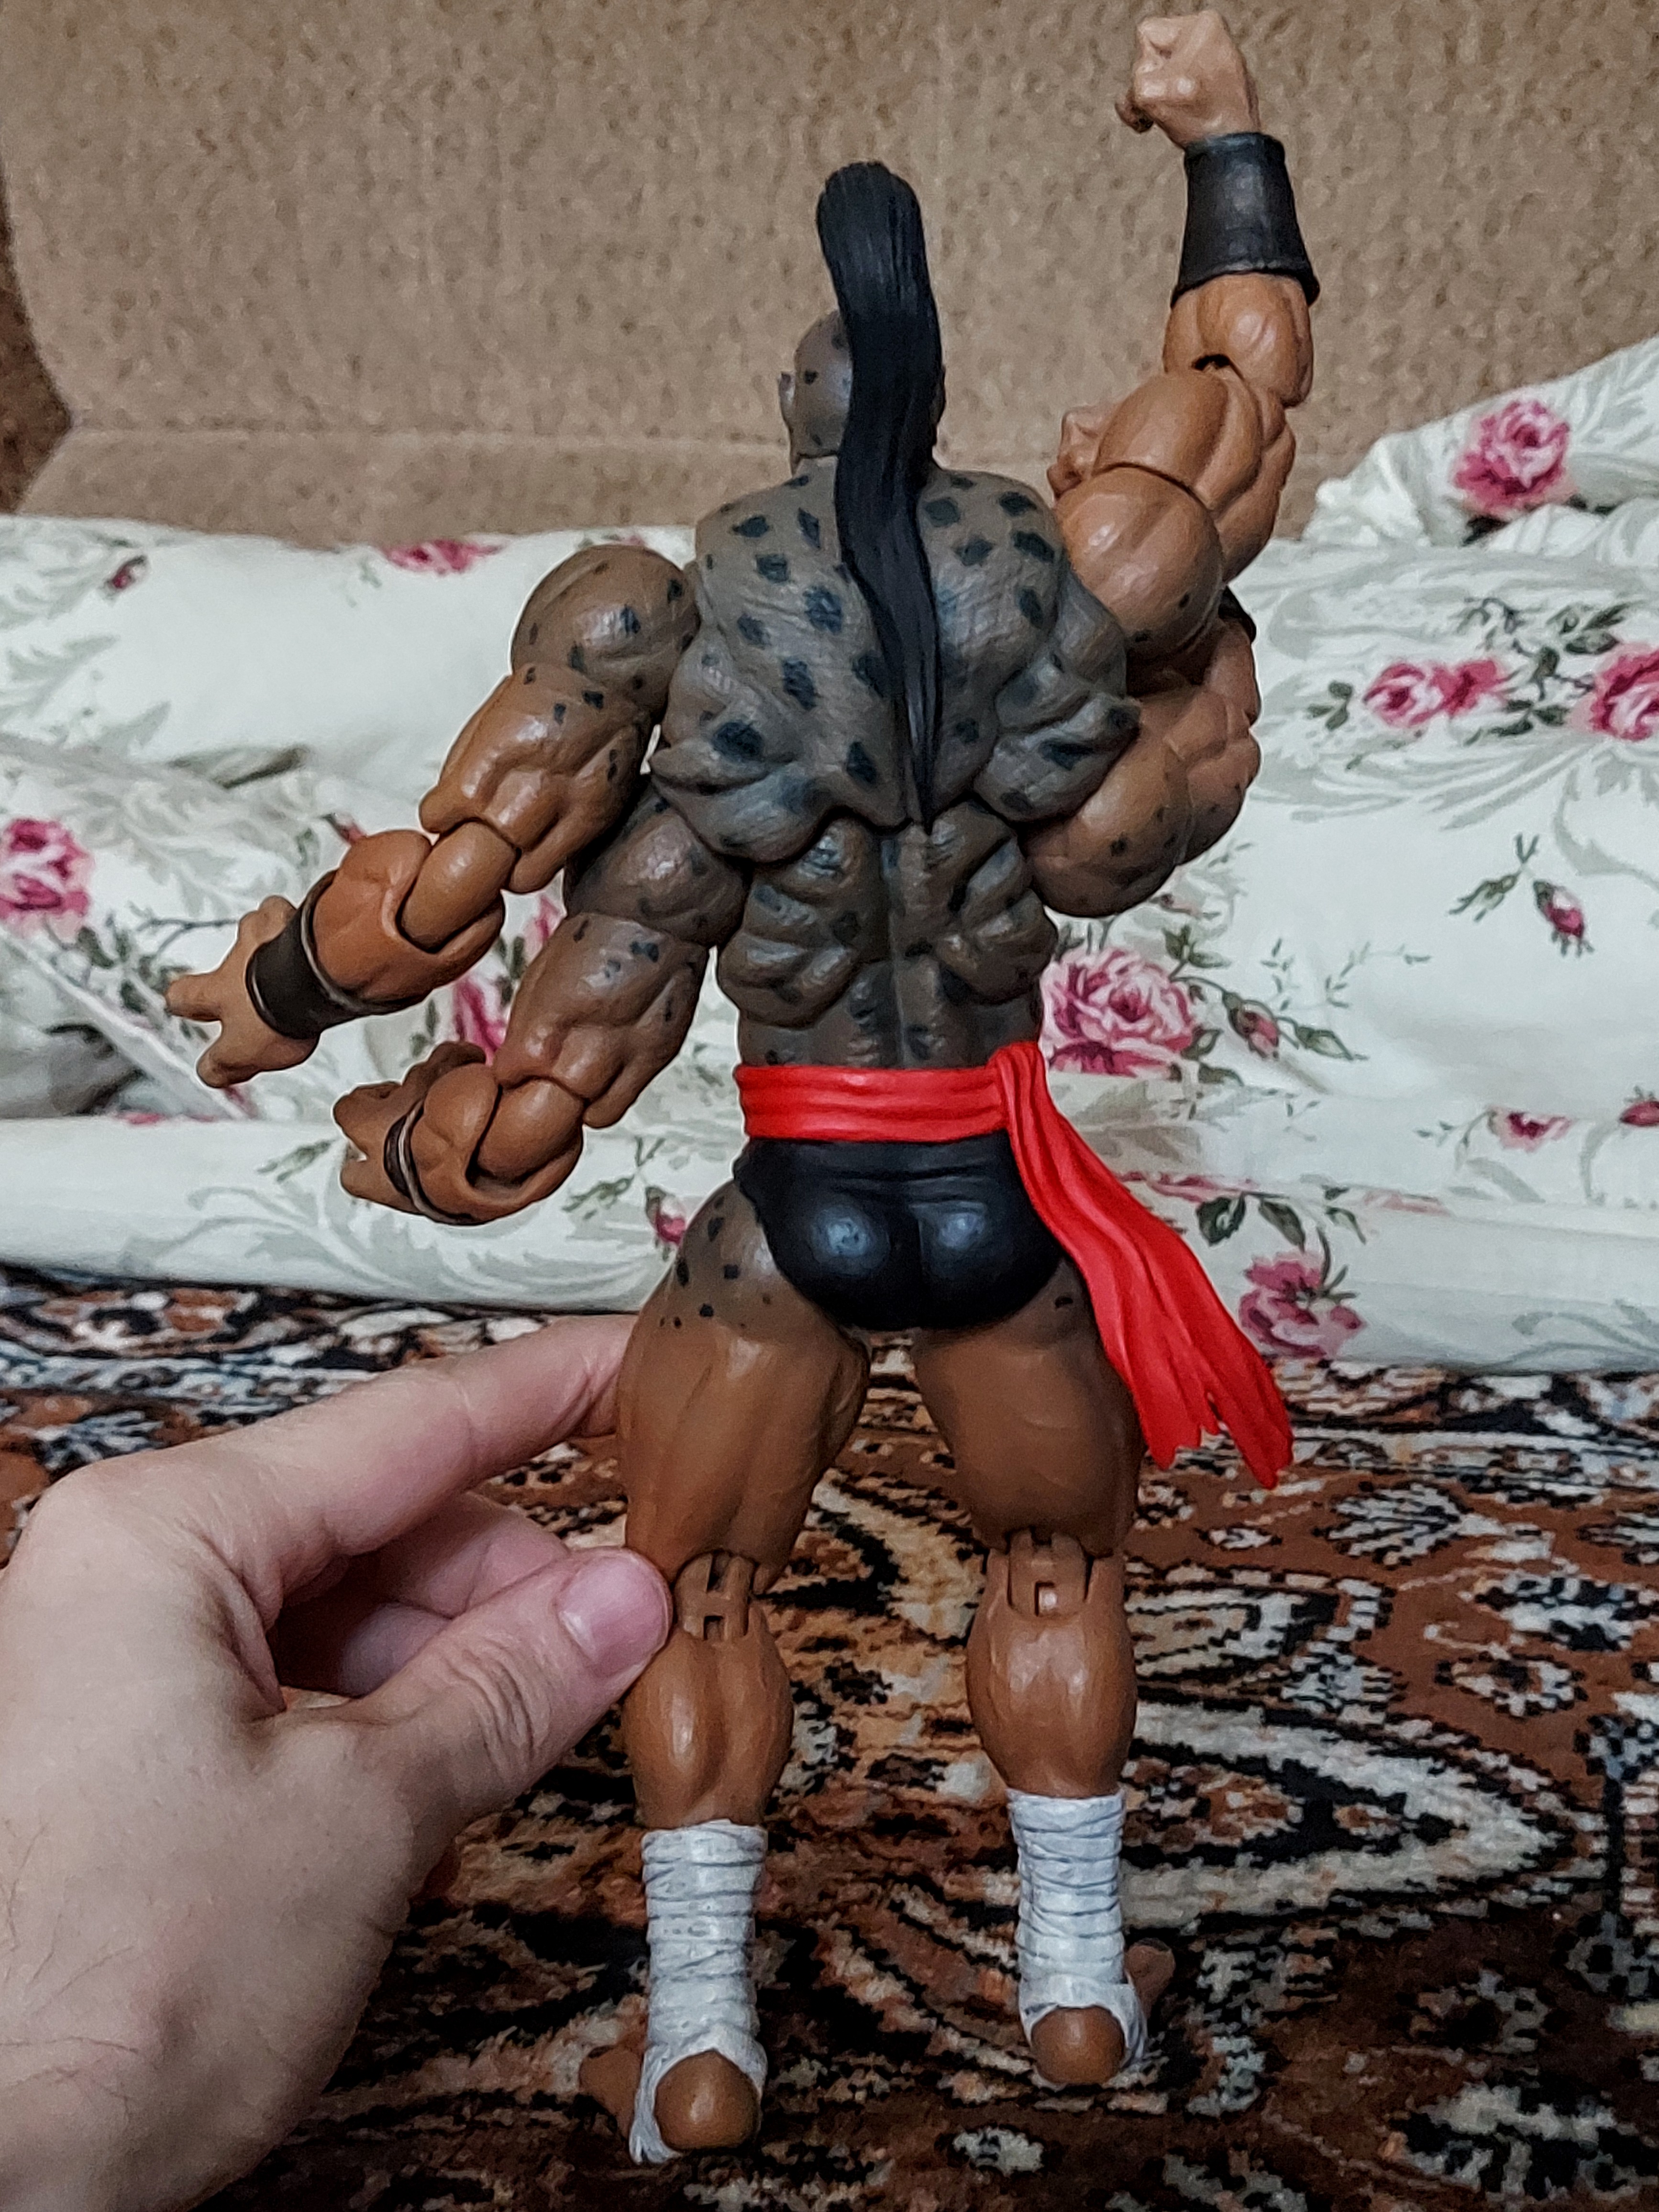
Shokan, storm, collectibles, warrior, fighter, action, figure, gesture, thigh, cartoon, finger, thumb, art, bodybuilder, chest, painting, human leg, Barechested, bodybuilding, fictional character, cg artwork, illustration, wrist, fiction, flesh, action figure, shorts, pattern, belt, drawing, nail, animation, visual arts, costume, soil, abdomen